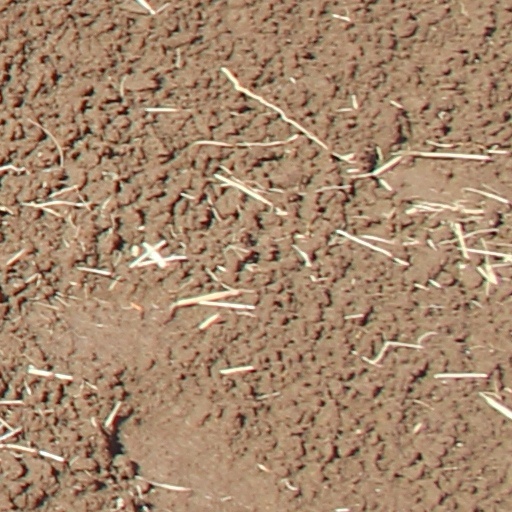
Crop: wheat